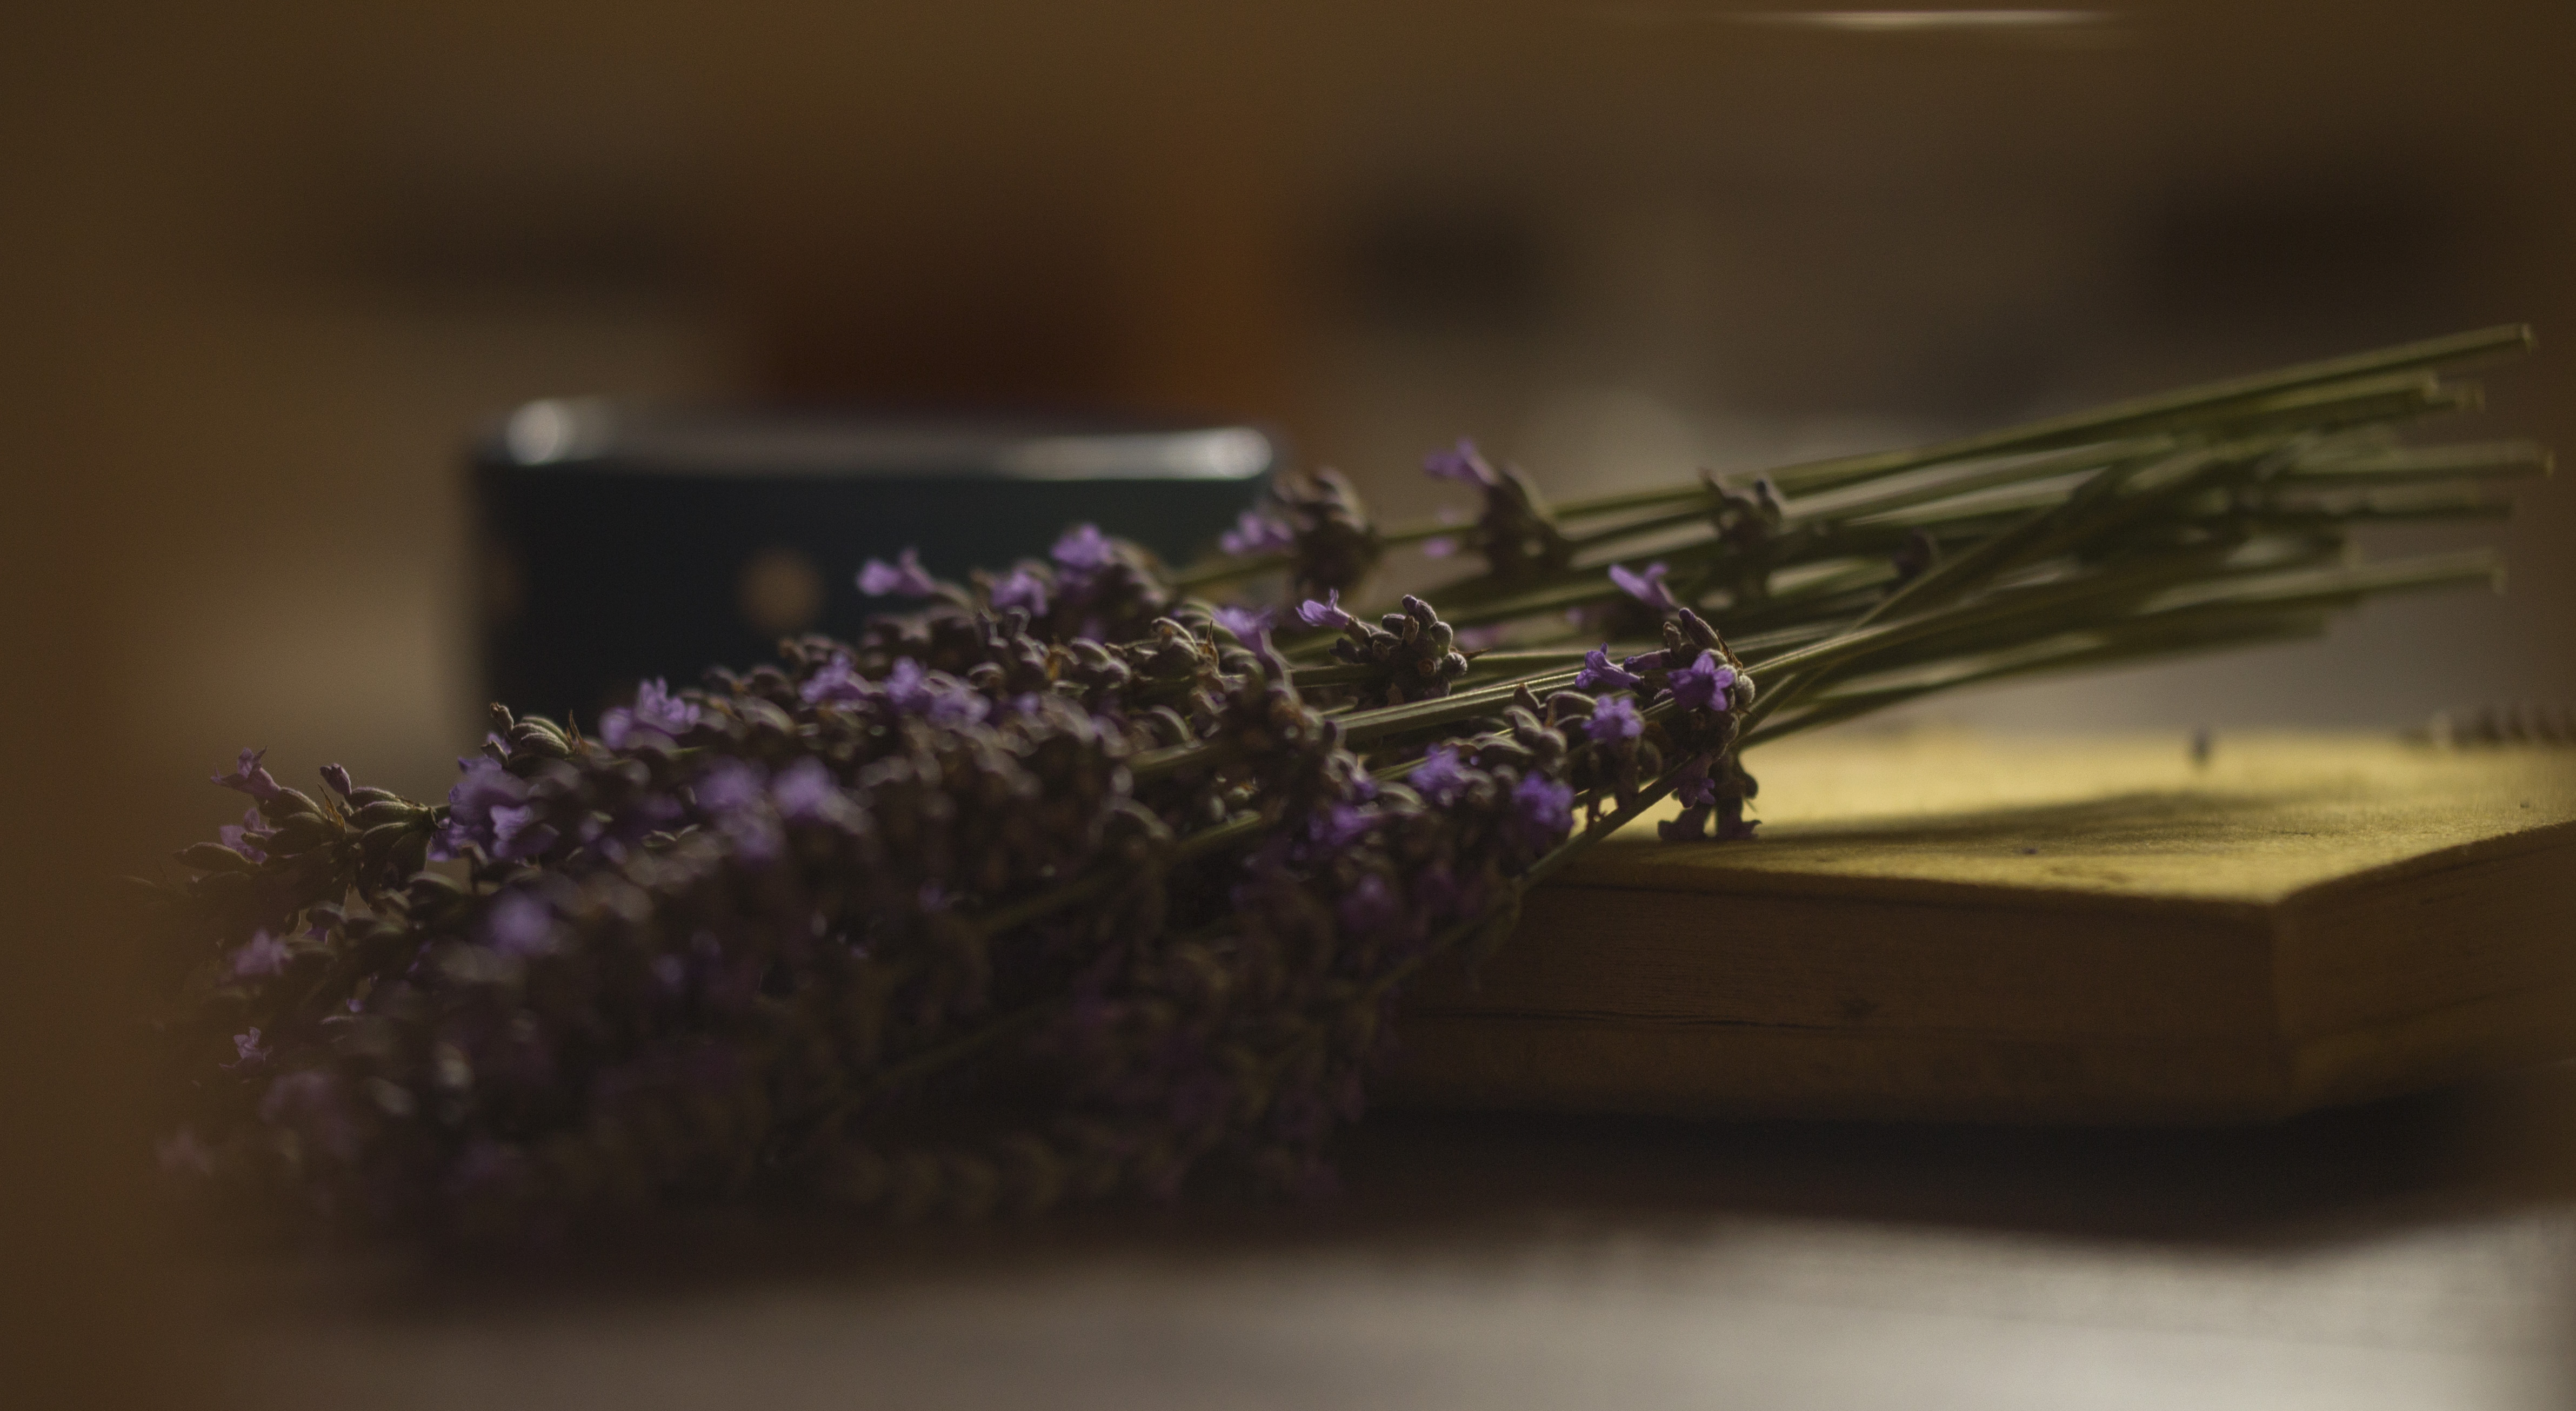
lavender, love, coffee, book, romantic, lilac, sun, gold, blue, flower, violet, purple, english lavender, plant, buddleia, viola